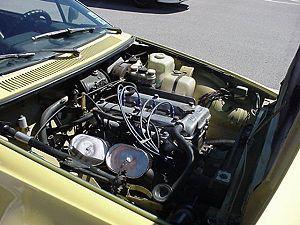
L'Alfetta GT pour Gran Turismo est une voiture de type coupé sportif produite par le constructeur italien Alfa Romeo entre 1974 et 1987.